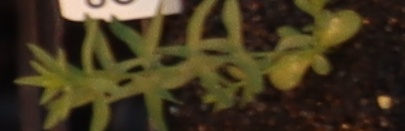
Label: Flax